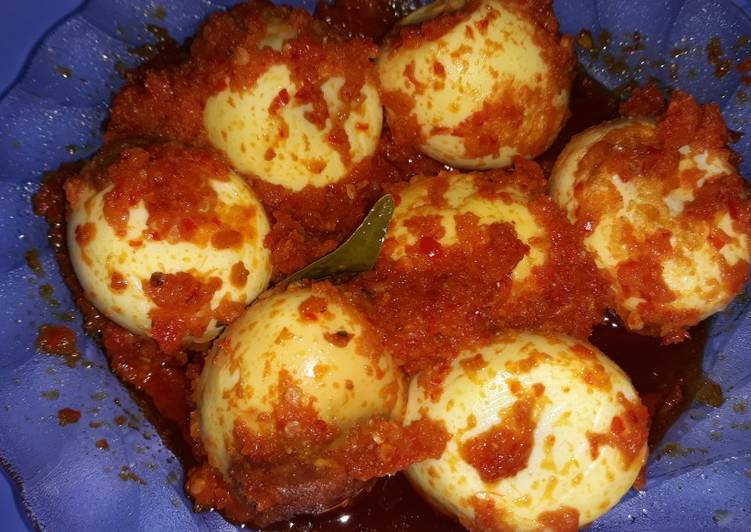
Label: telur_balado